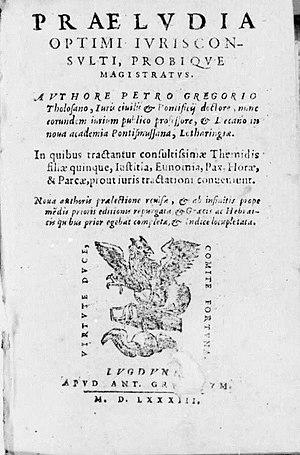
Pierre Grégoire ou Pedro Gregoire ou Petrus Gregorius Tholosanus, est un jurisconsulte et philosophe français.